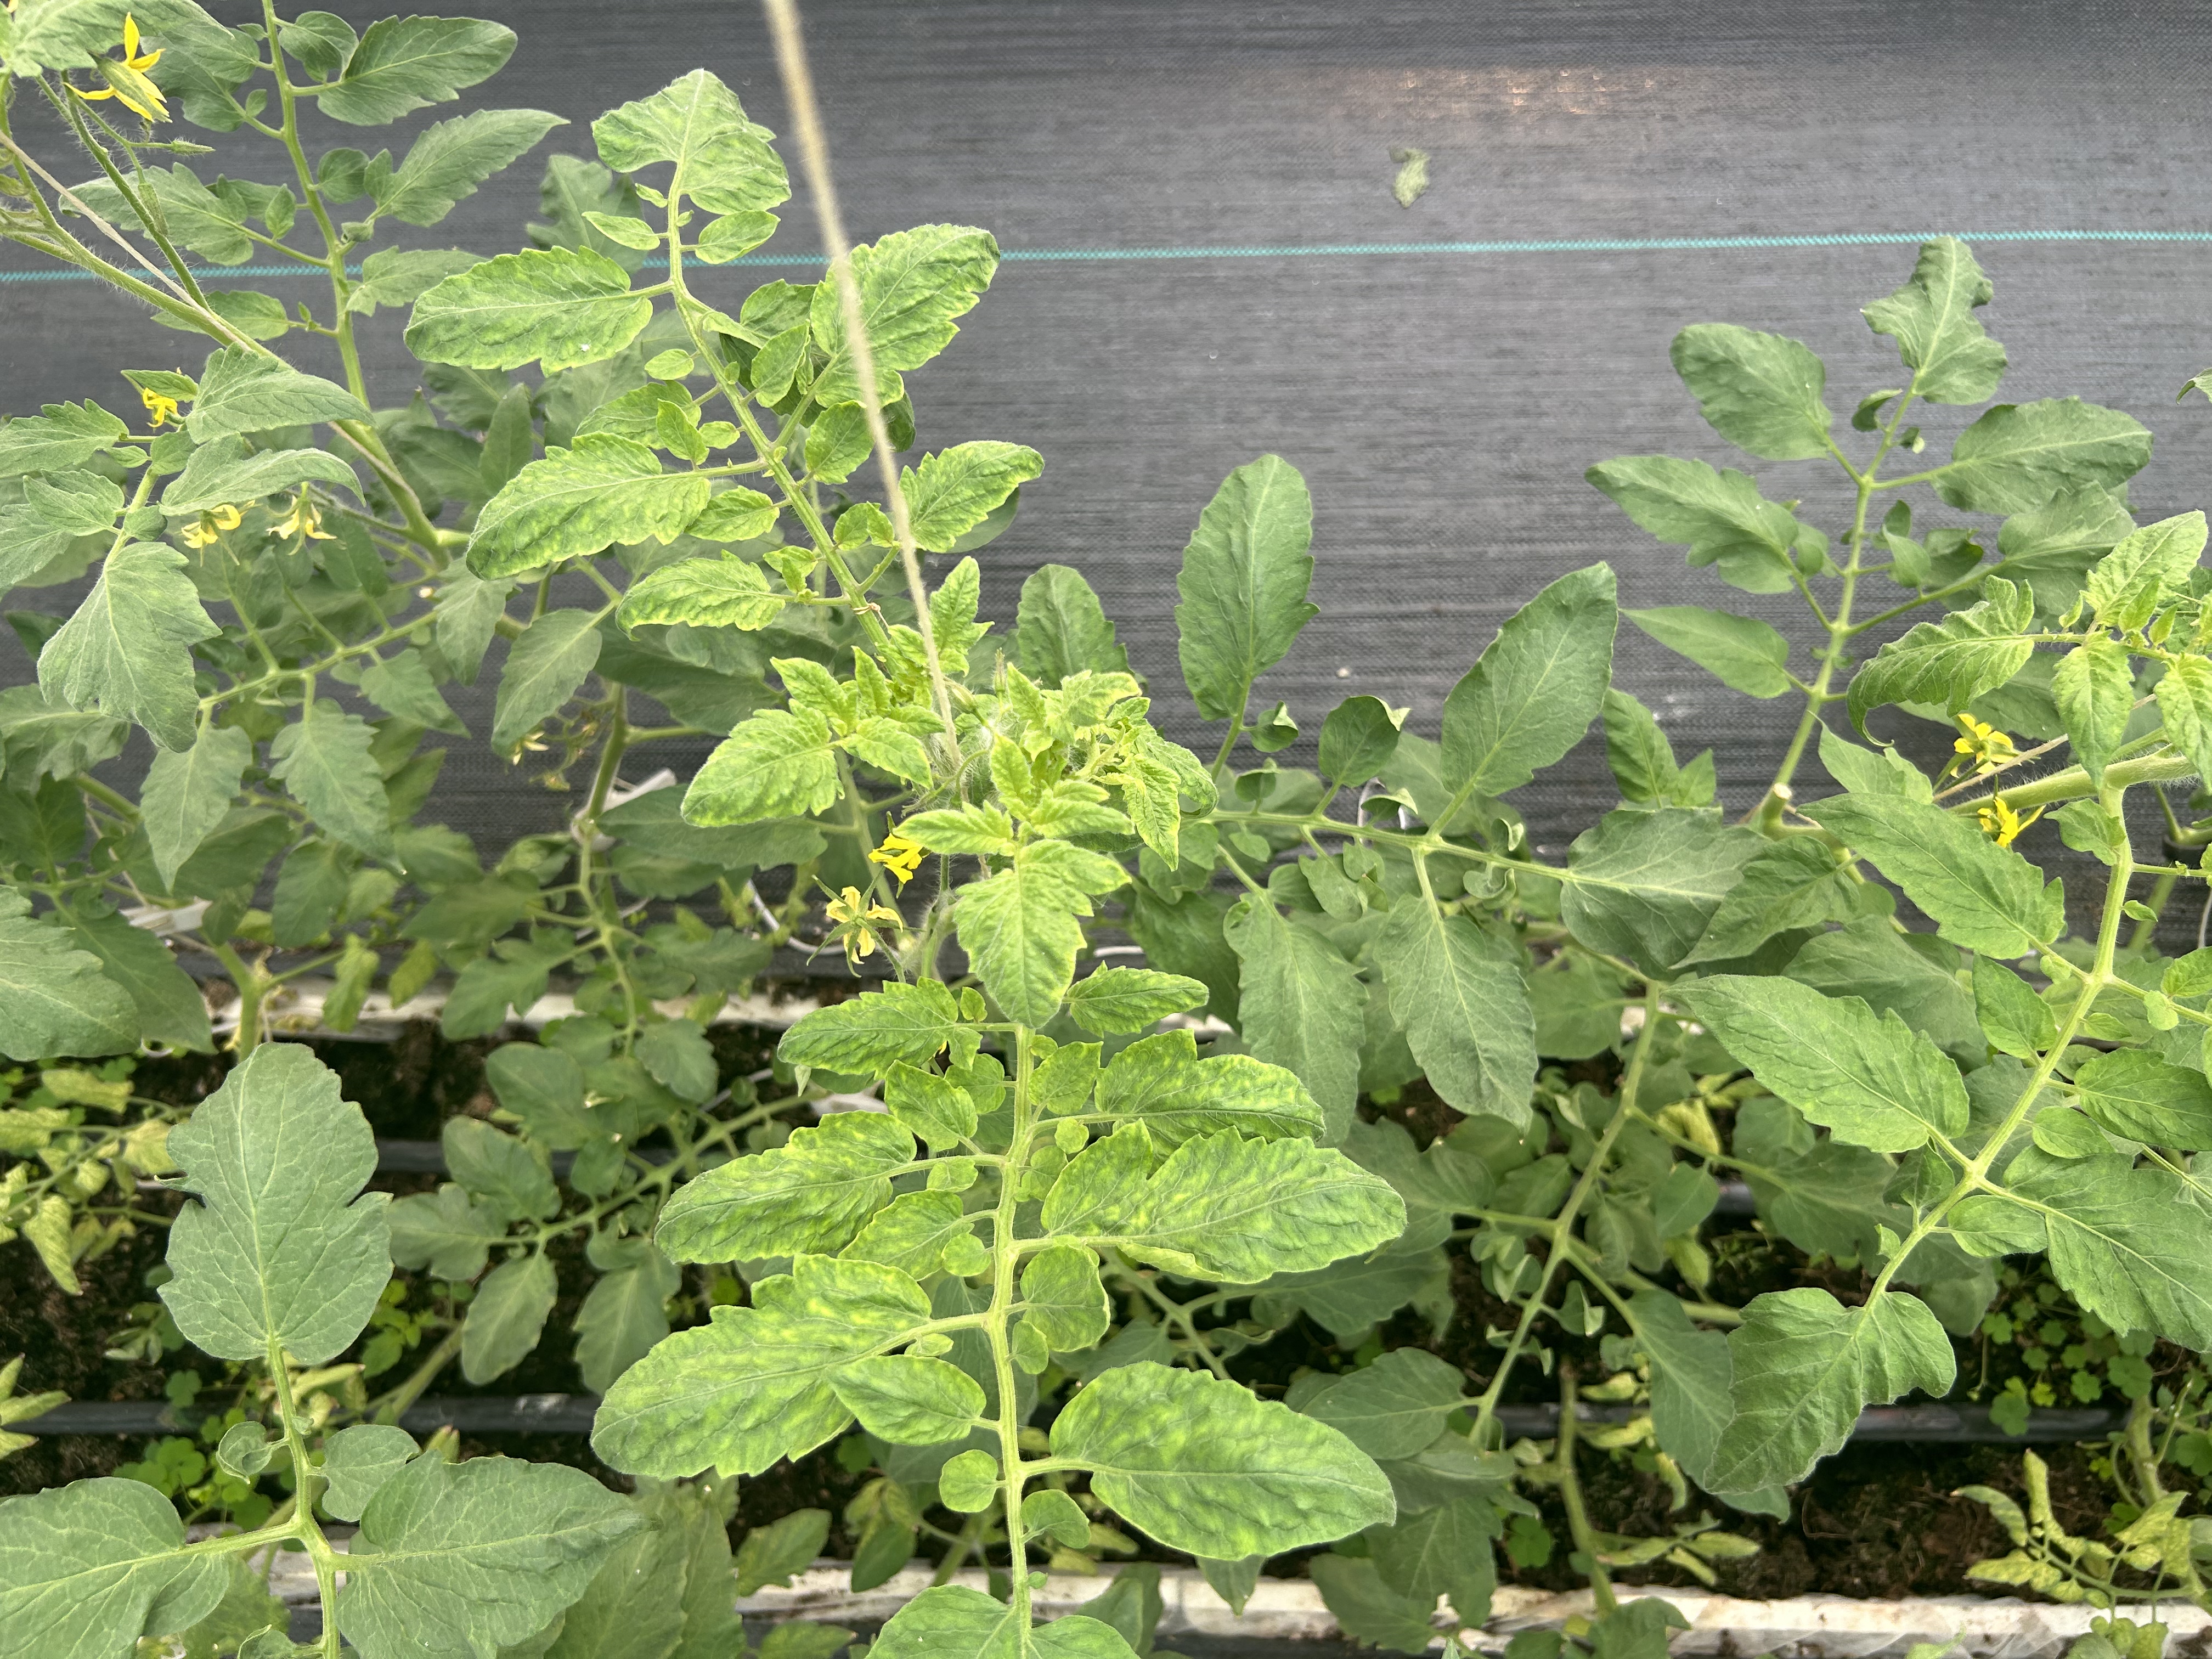
Disease: Viral